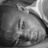
Emotion: sad